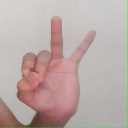
अक्षर: ण